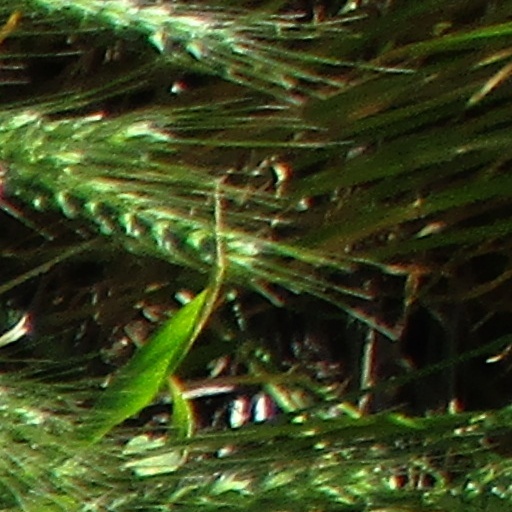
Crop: wheat